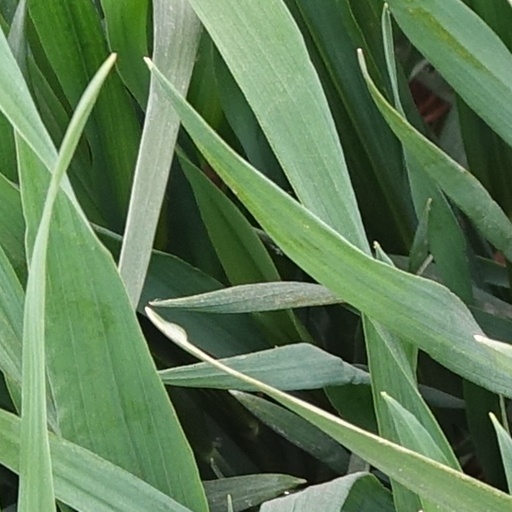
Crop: wheat